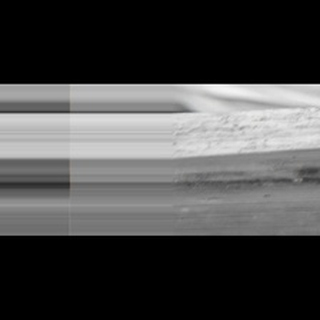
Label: sugarcane_red_rot